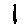
Label: 1